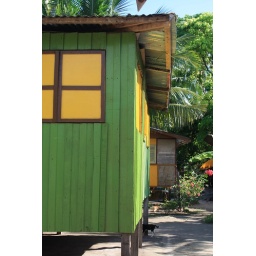
green house in the village